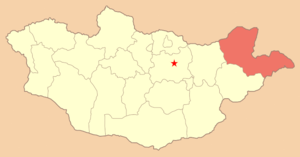
Dornod
Dornods beliggenhed i Mongoliet
Dornod er en af Mongoliets 21 provinser. Provinsen er den østligste i landet. Hovedstaden hedder Tsjojbalsan.